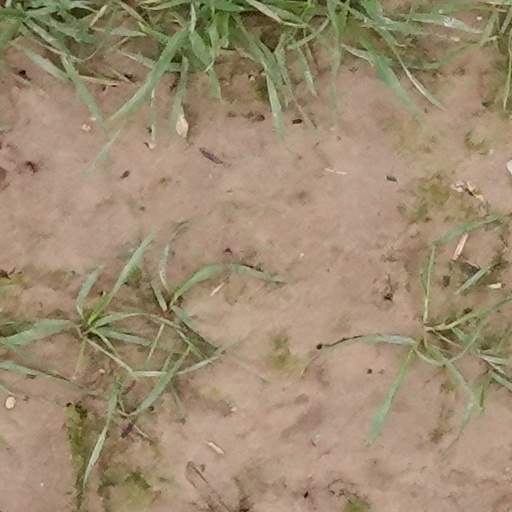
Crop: wheat